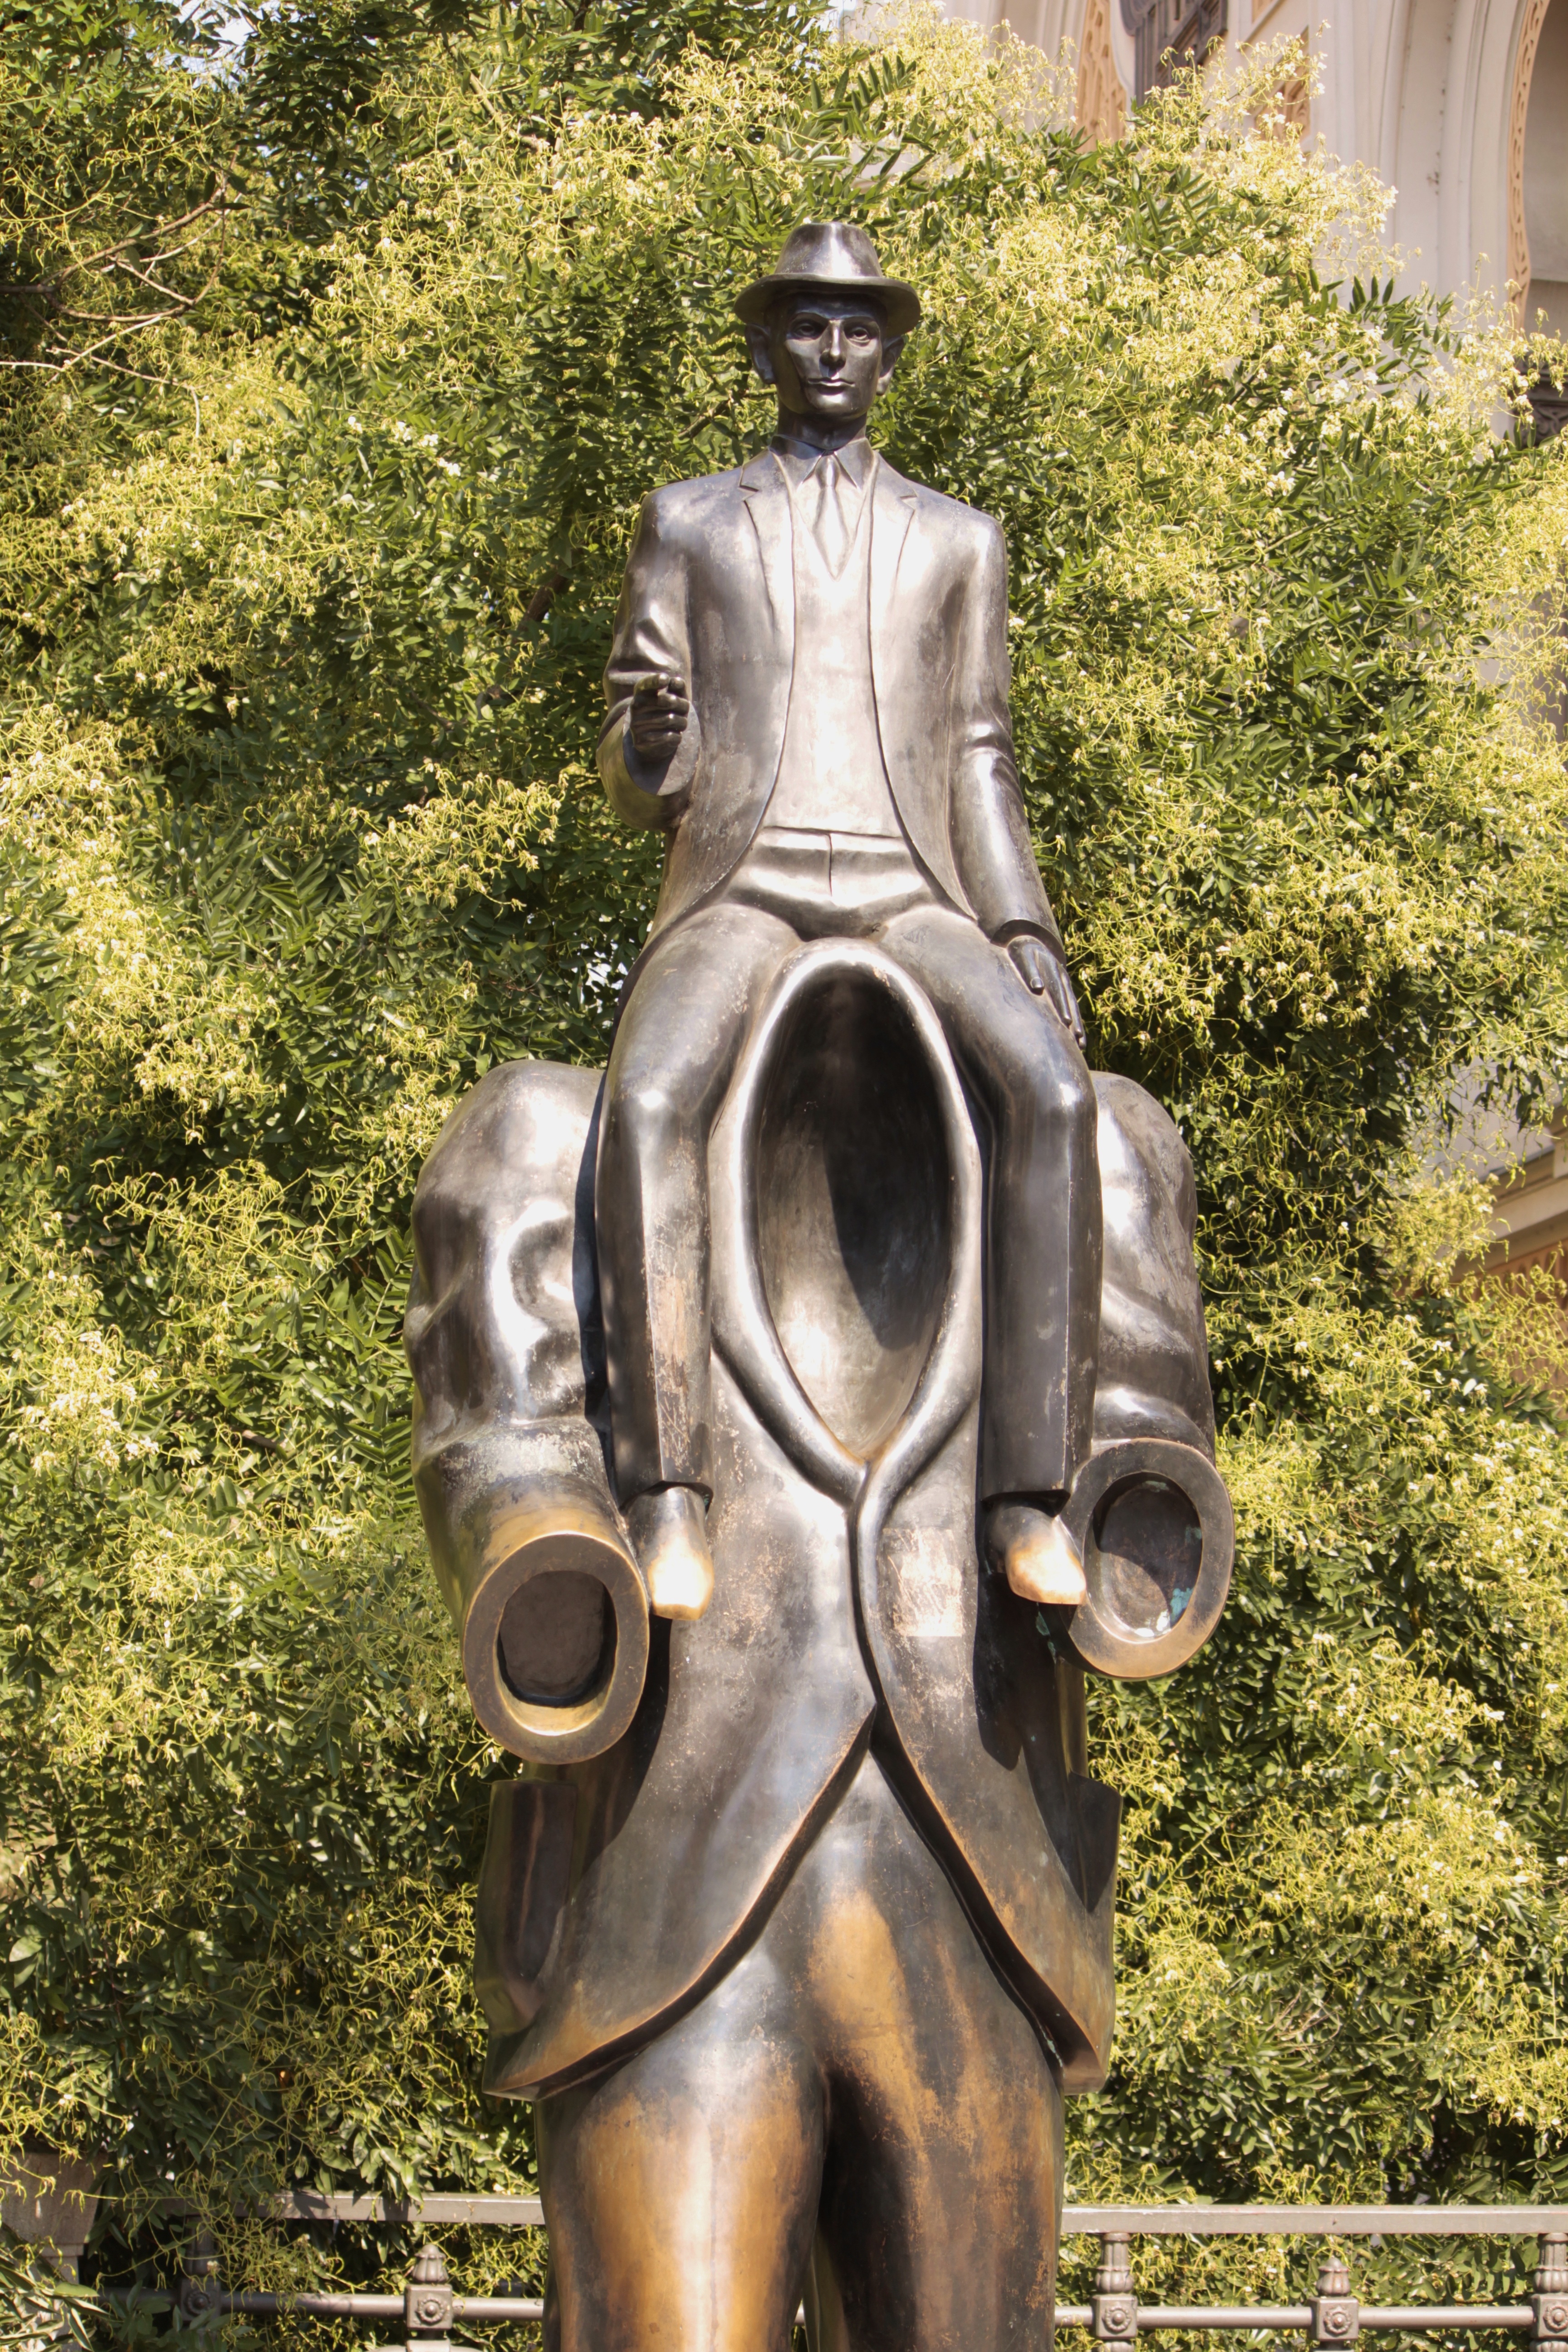
monument, statue, artwork, sculpture, art, carving, kafka, jewish monument, ancient history